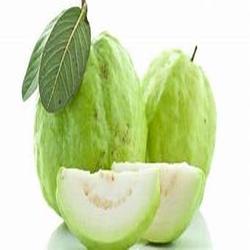
Label: Guava